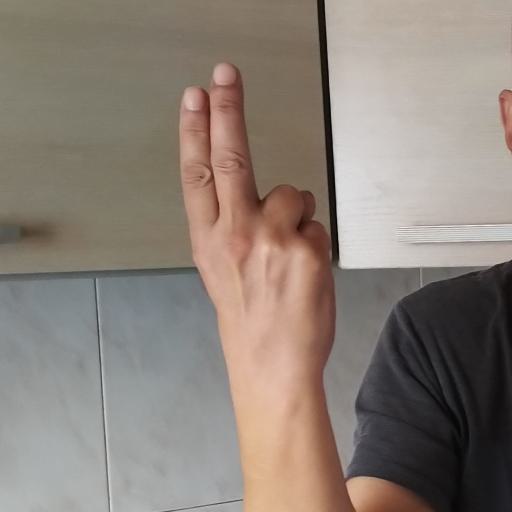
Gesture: two_up_inverted